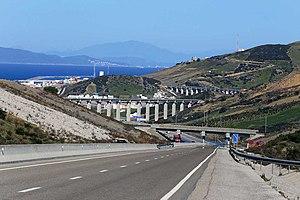
Galerie8
L'autoroute A 5 Tanger Med - Rabat ou autoroute du Nord est une autoroute marocaine ouverte à la circulation par étapes de 1995 à 2016. Située sur un axe autoroutier Nord-Sud, elle constitue le principal itinéraire du trafic routier de tourisme et de transport de marchandises entre l'Europe et le Maroc. Elle relie le port de Tanger Med, le plus grand port africain, à la ville de Tanger puis à la capitale Rabat.
Le réseau des autoroutes marocaines est long de 1 839 km, c'est le deuxième réseau autoroutier le plus long en Afrique après celui d'Afrique du sud.